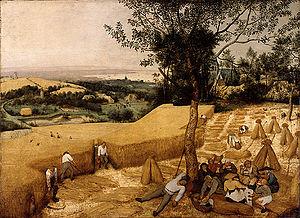
Le Hol Hamoëd est la période de quatre jours intermédiaire entre les premiers et derniers jours des fêtes de Pessa'h et Souccot.